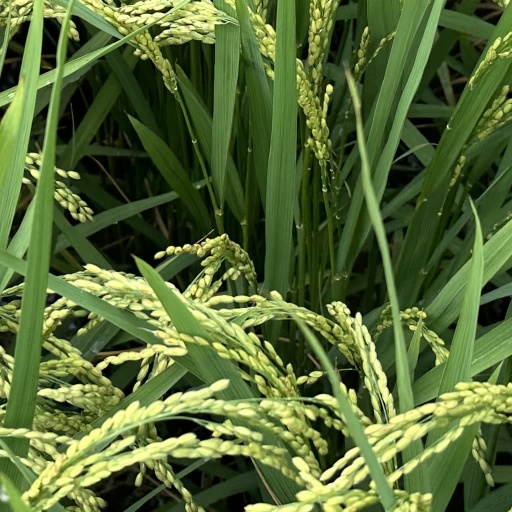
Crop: rice